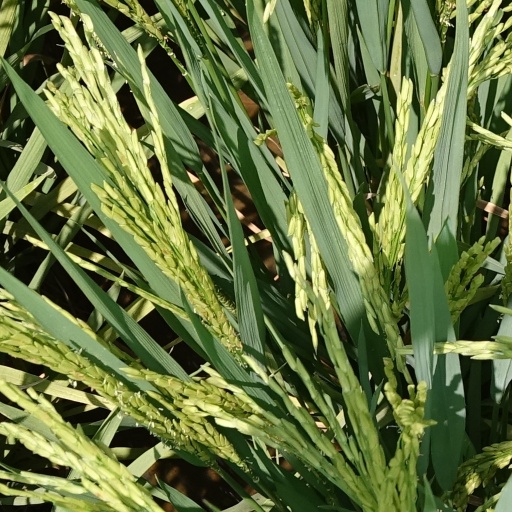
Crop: rice